Tom Mathias

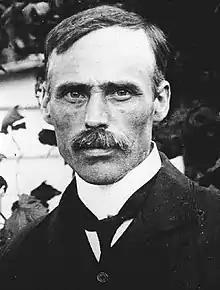
Tom Mathias

Tom Mathias was born on 20 November 1866 in the hamlet of Pontrhydyceirt, on the outskirts of Cilgerran, Pembrokeshire, Wales. His parents were Frances Davies Mathias and James Mathias, a merchant mariner.